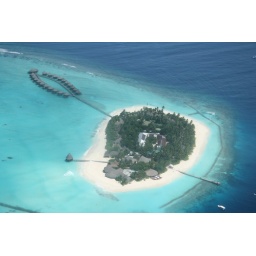
Island in the South Ari Atoll in the Maldives. Picture was taken from a water plane so excuse the quality.